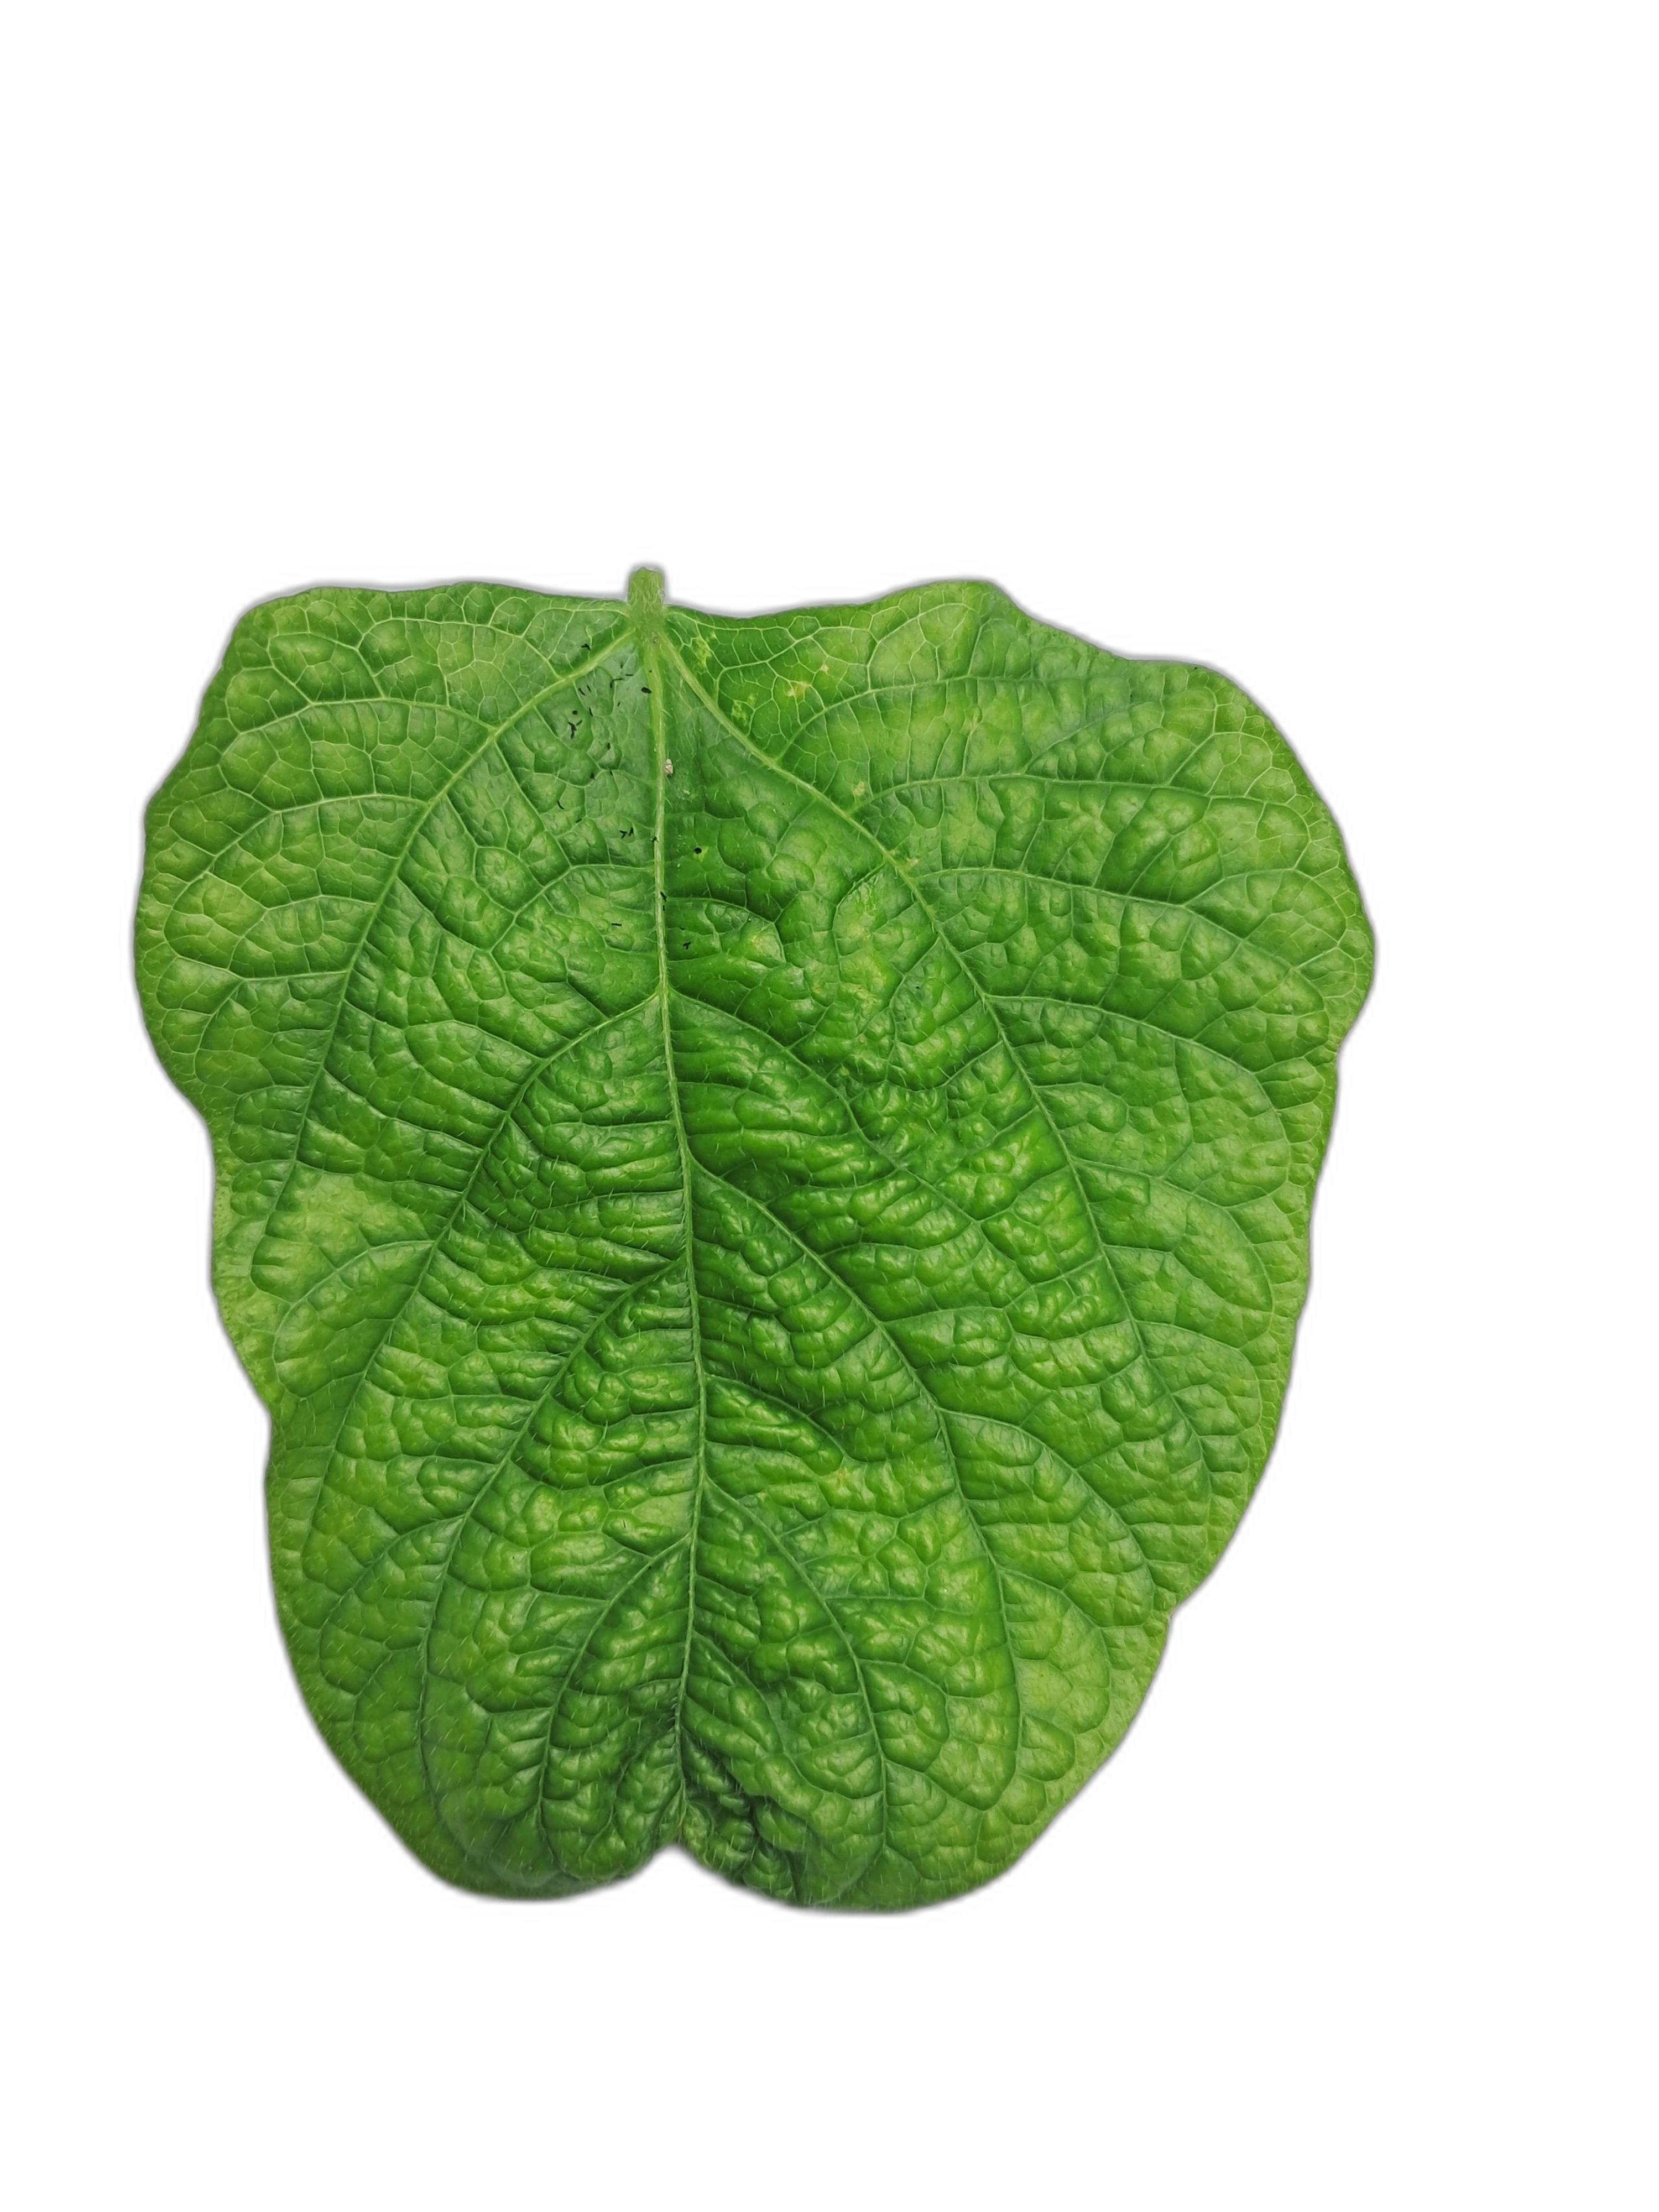
Label: Leaf Crinkle